ProCurve

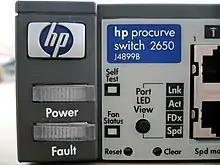
HP ProCurve 2650 switch front panel detail

HP ProCurve was the name of the networking division of Hewlett-Packard from 1998 to 2010. The name was associated with the products the company sold. The name of the division changed to HP Networking in September 2010, after HP bought 3Com Corporation.